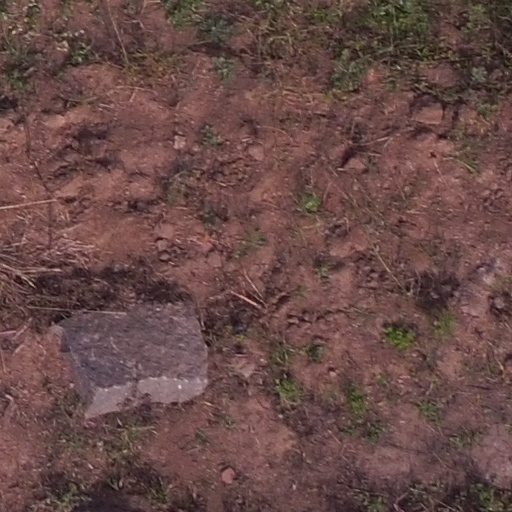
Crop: maize; corn